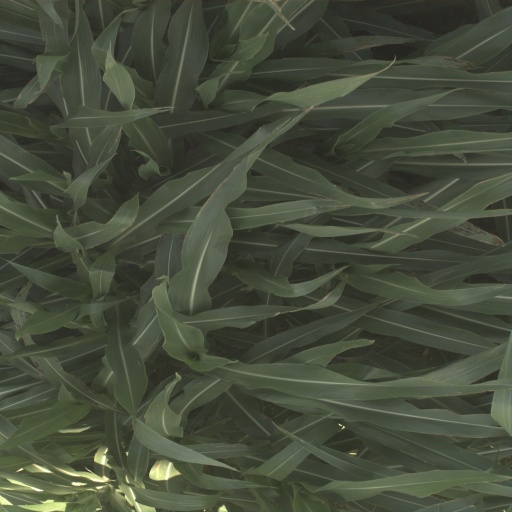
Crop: sorghum